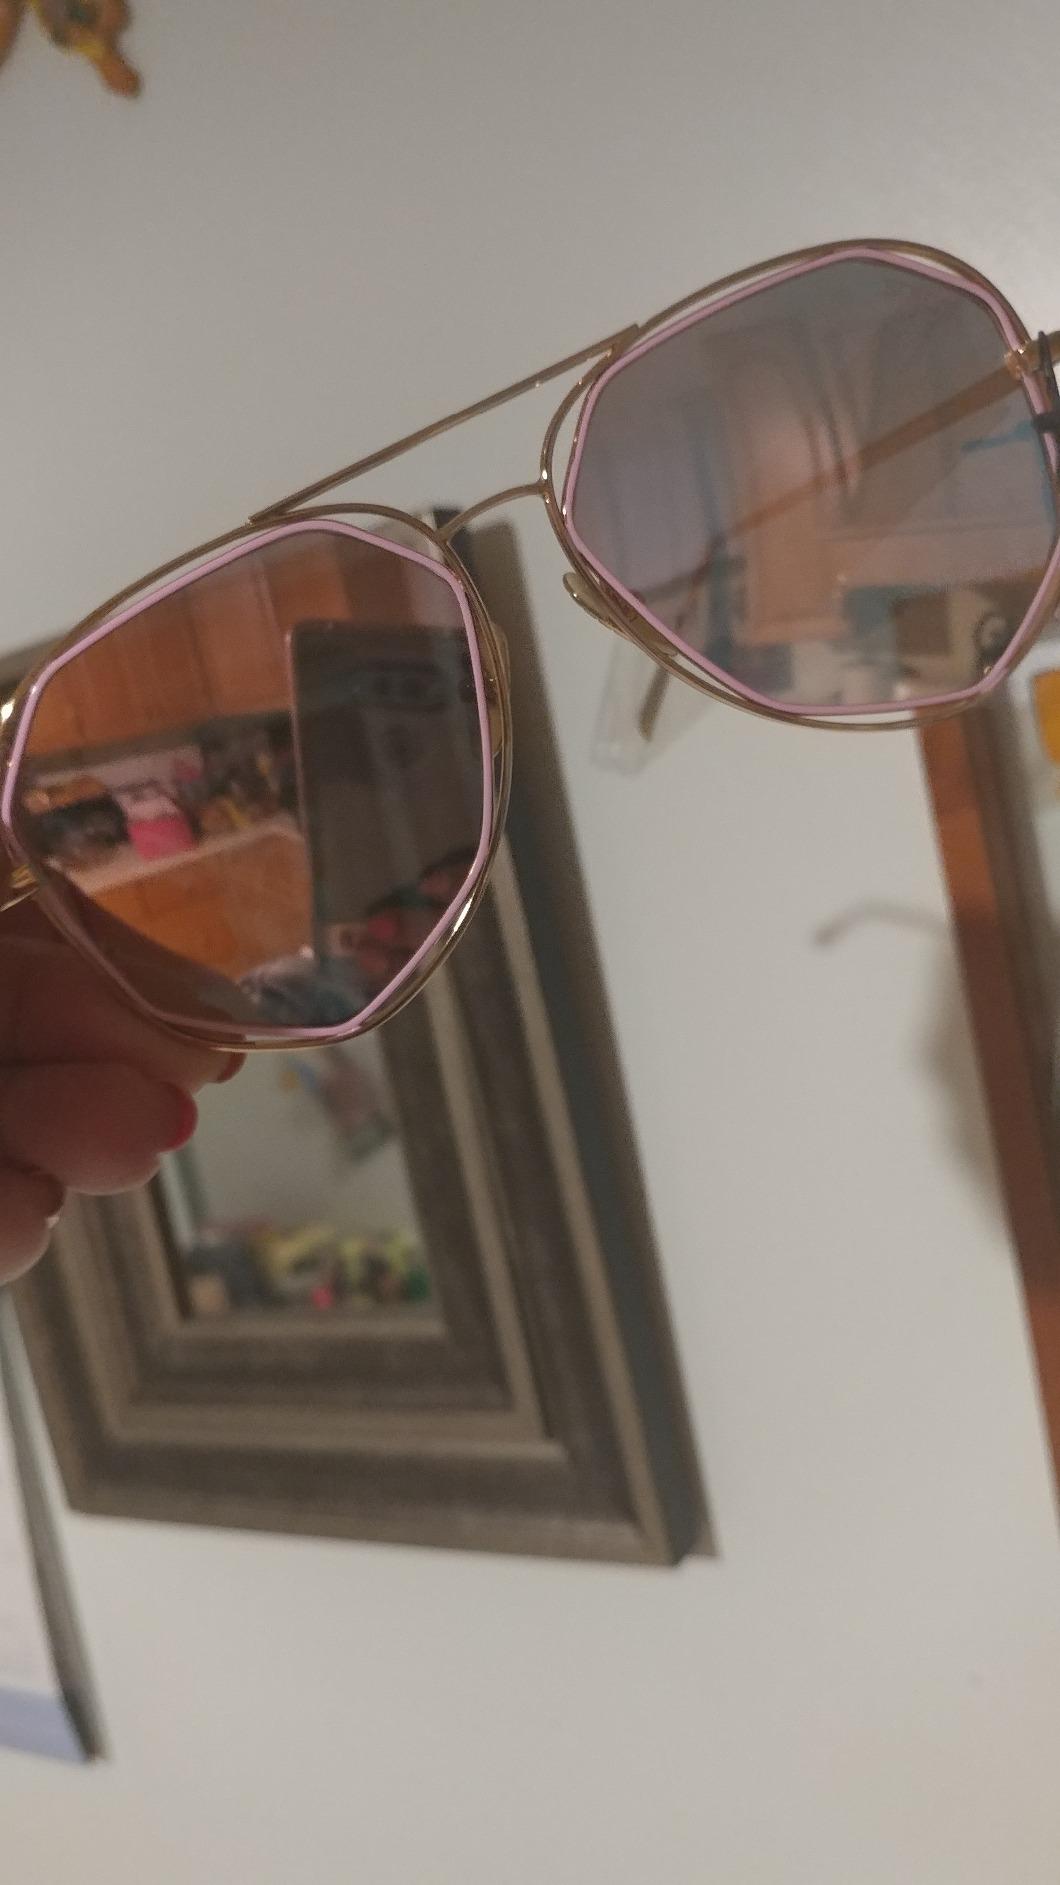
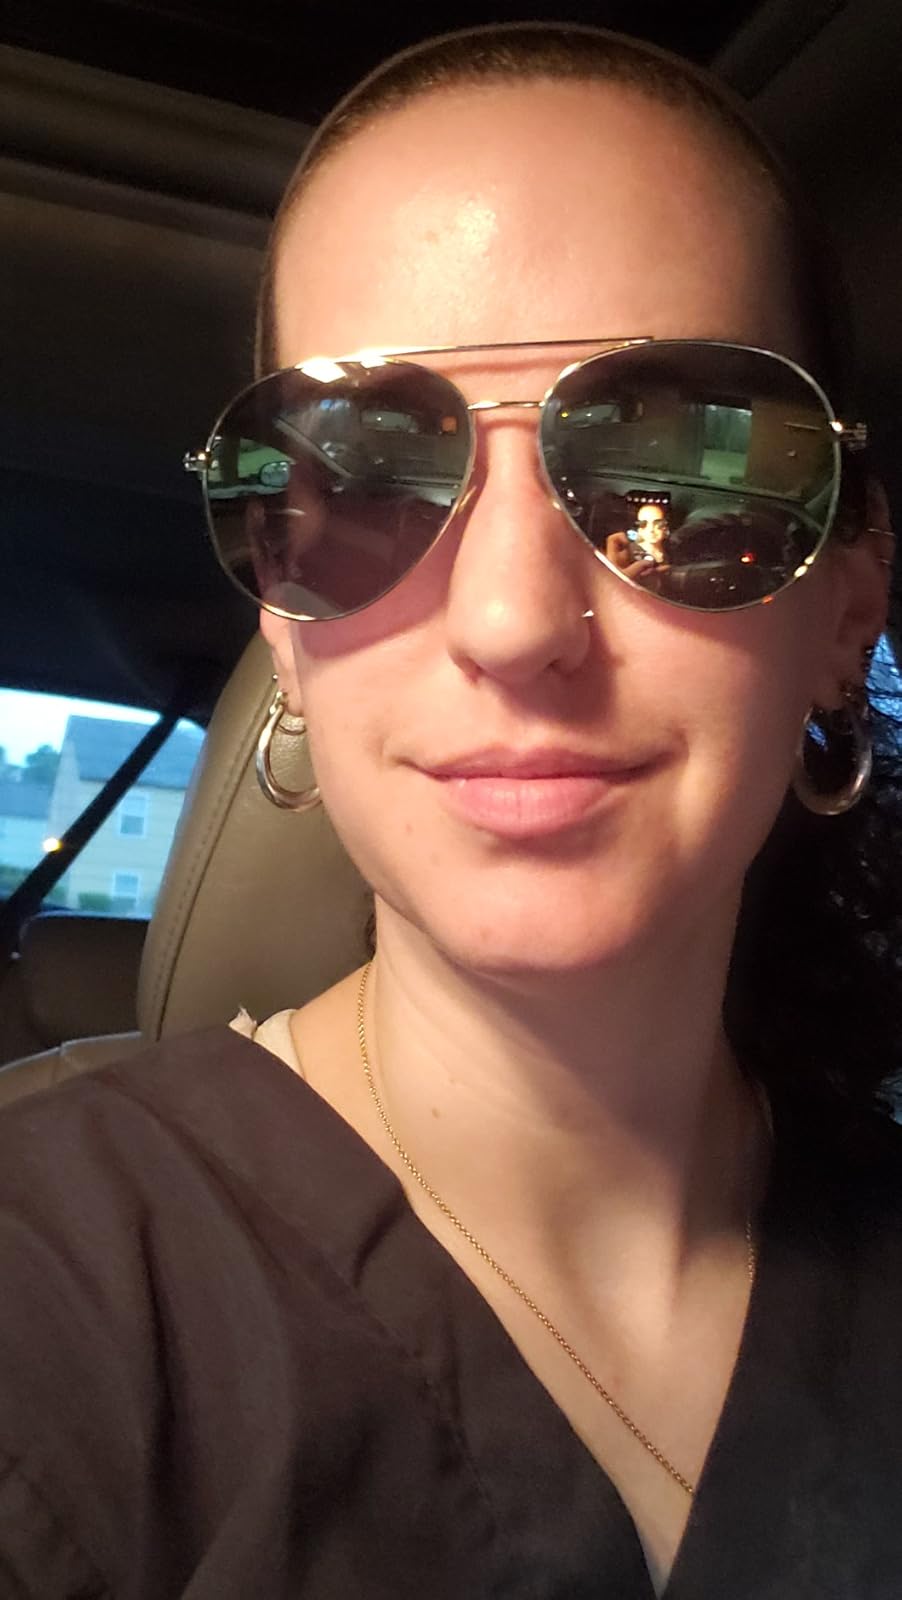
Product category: accessories_sunglasses
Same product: no